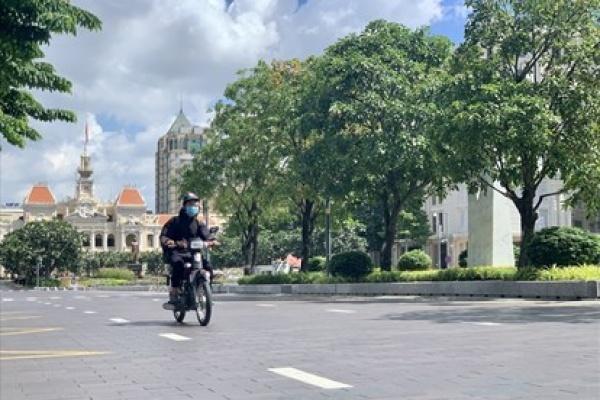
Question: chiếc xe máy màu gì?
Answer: màu đen